List of knot terminology

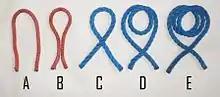
A: open loop, B: closed loop, C: turn, D: round turn, and E: two round turns

A loop is one of the fundamental structures used to tie knots. It is a full circle formed by passing the working end of a rope over itself. When the legs of a "closed loop" are crossed to form a loop, the rope has "taken a turn".